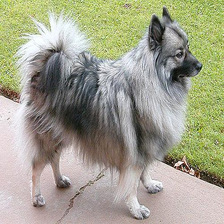
Species: dog
Breed: keeshond